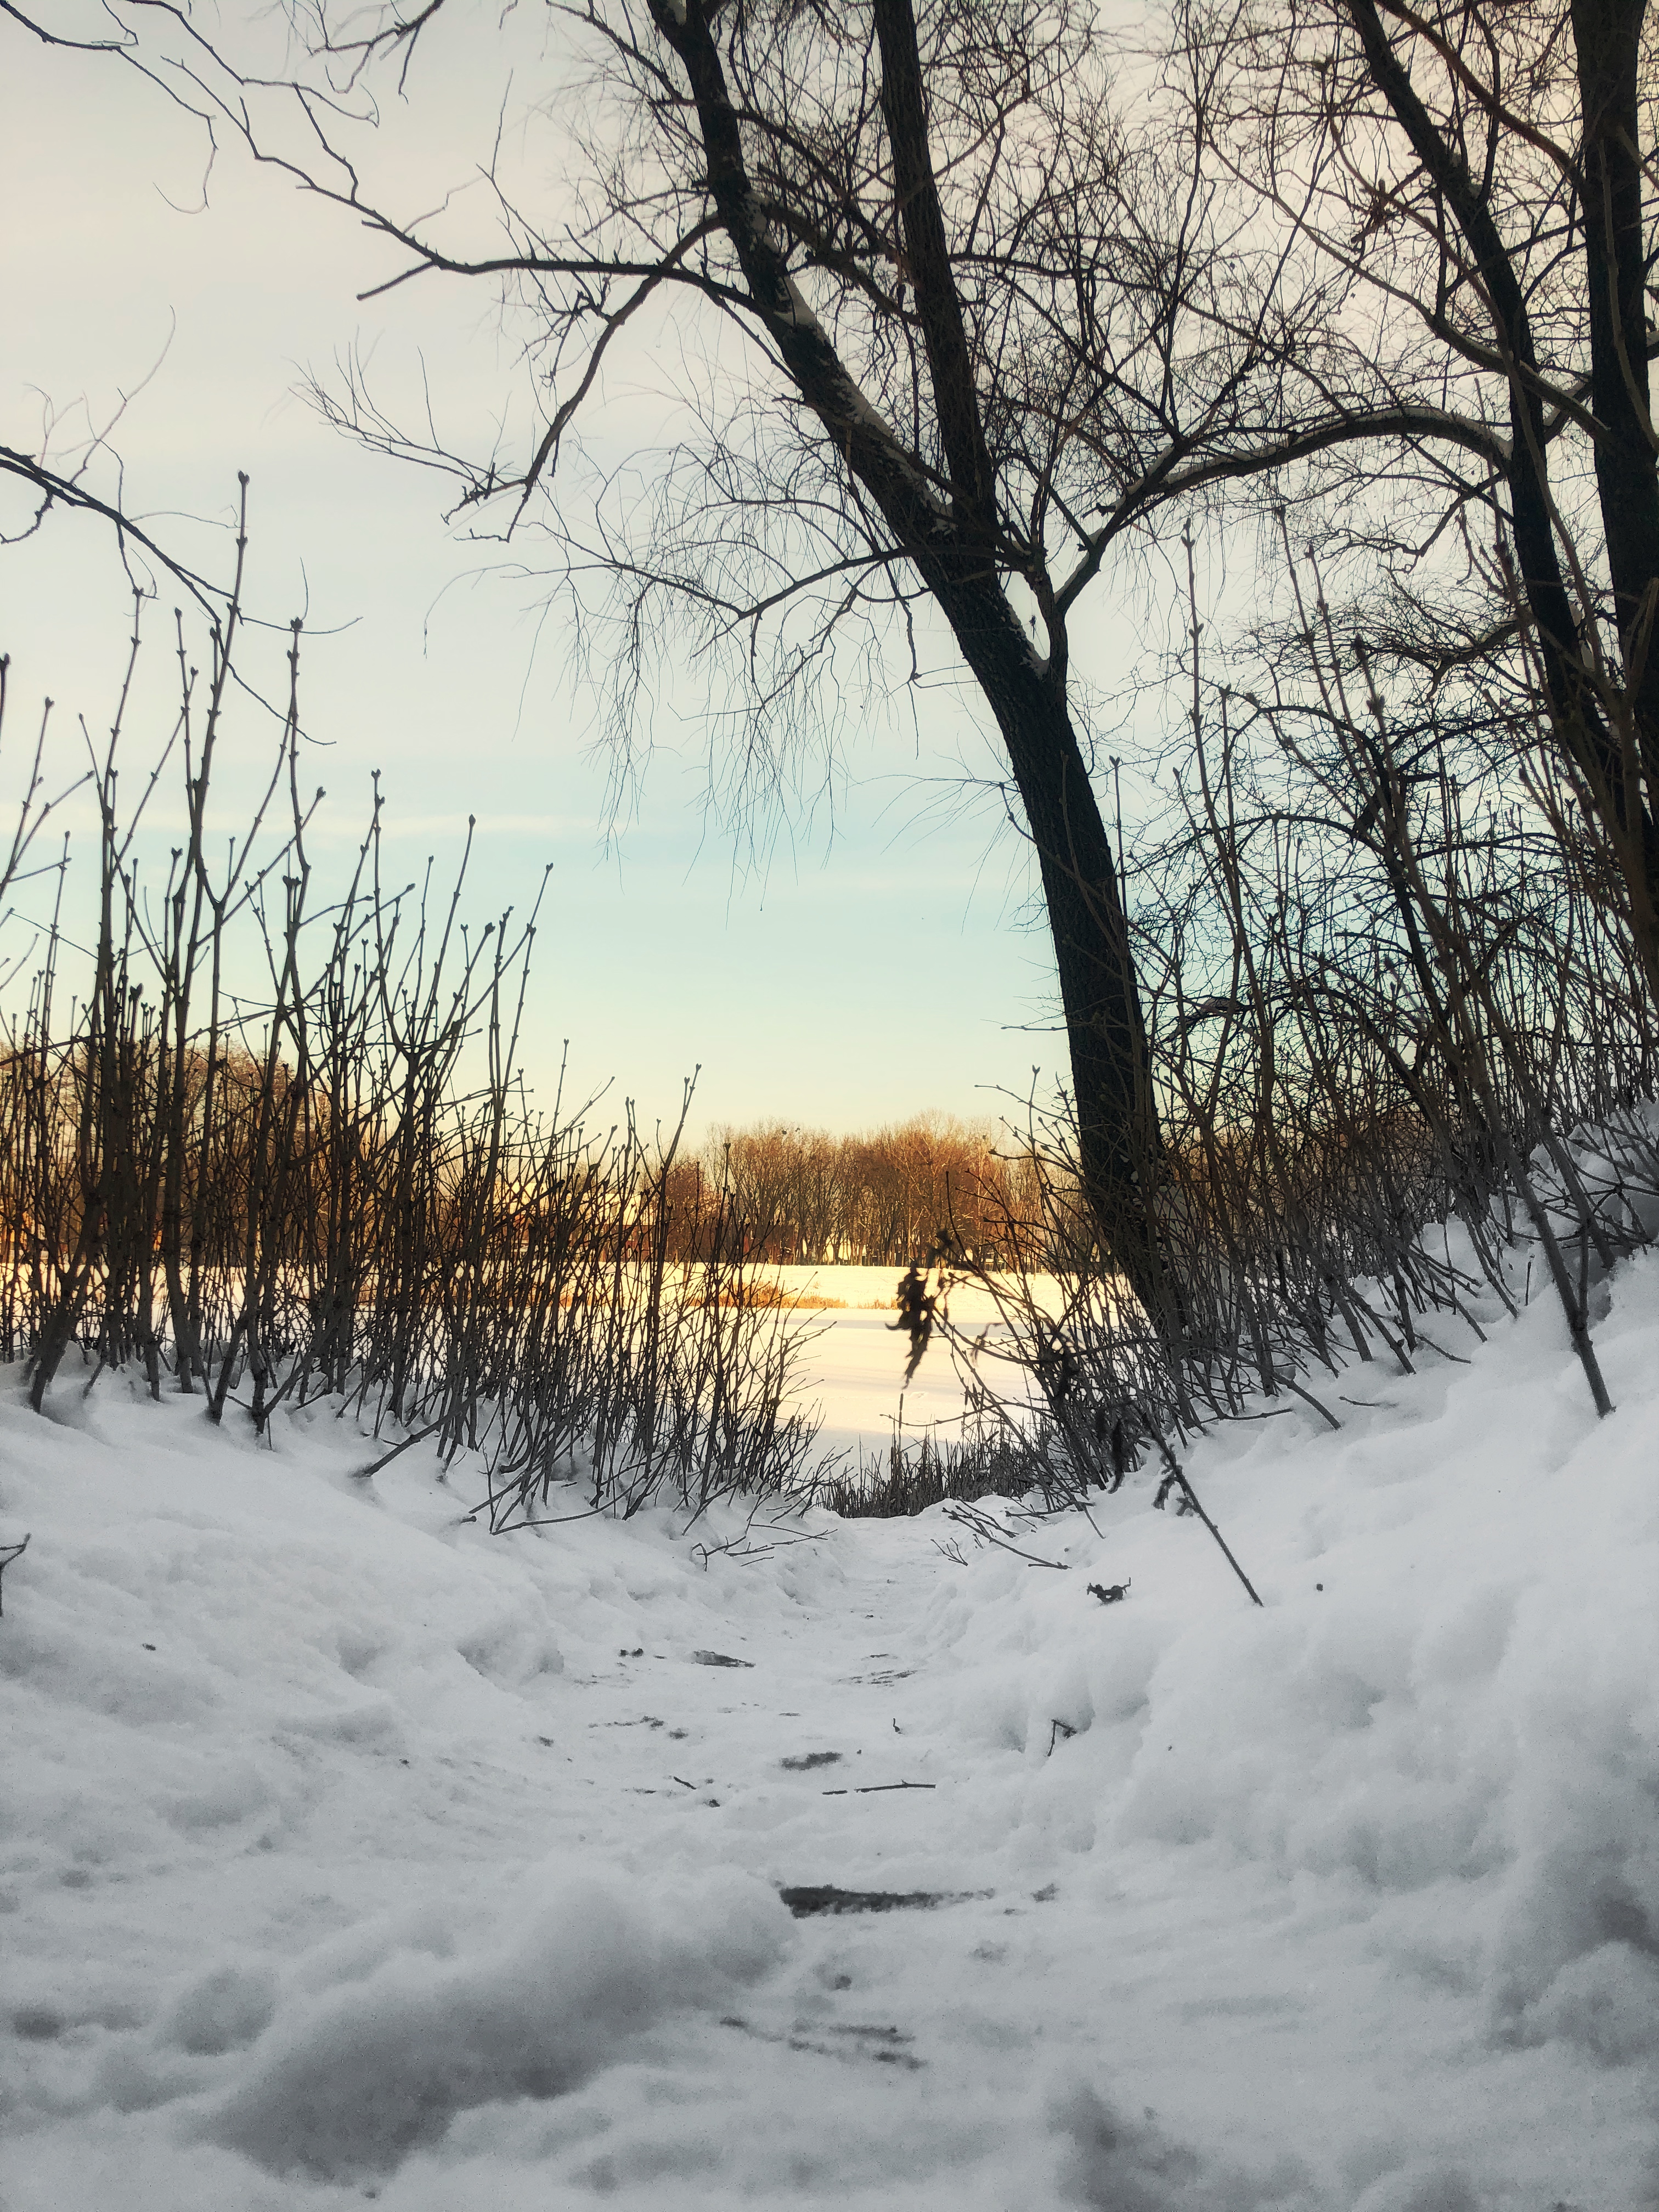
mobile, phone, mobile camera, city, lake, district, winter, sky, plant, cloud, natural landscape, wood, twig, tree, snow, trunk, freezing, Tints and shades, landscape, grass, forest, horizon, wildlife, evening, reflection, woodland, frost, grassland, People in nature, plant stem, dusk, sunset, art, wetland, rectangle, Northern hardwood forest, ice